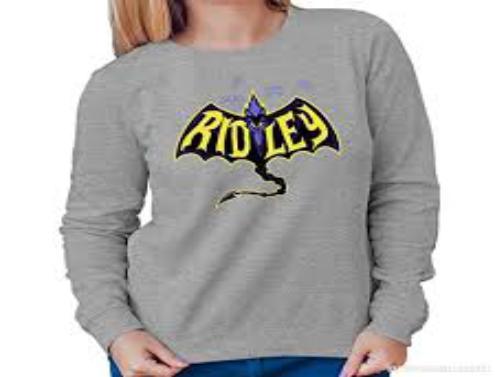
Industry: Transportation